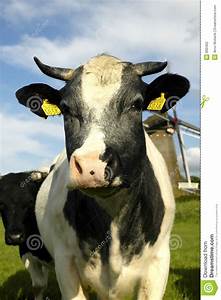
Label: cow